Salmon P. Chase

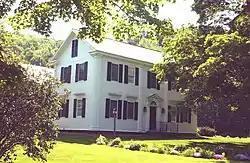
The Salmon P. Chase Birthplace in Cornish, New Hampshire

Chase was born in Cornish, New Hampshire, on January 13, 1808, to Janette Ralston and Ithamar Chase, who died in 1817 when Salmon was nine years old. His paternal immigrant ancestor was Aquila Chase from Cornwall, England, a ship-master who settled in Newbury, Massachusetts, about 1640, while his maternal grandparents Alexander Ralston and Janette Balloch were Scottish, originally from Falkirk. His mother was left with ten children and few resources, and so Salmon lived from 1820 to 1824 in Ohio with his uncle, Bishop Philander Chase, a leading figure in the Protestant Episcopal Church in the West and the founder of Kenyon College. U.S. Senator Dudley Chase of Vermont was another uncle.